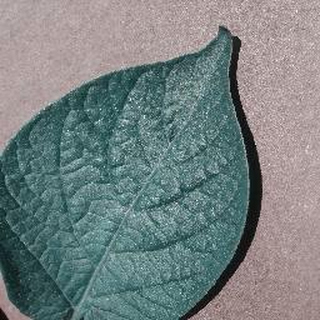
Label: healthy_potato